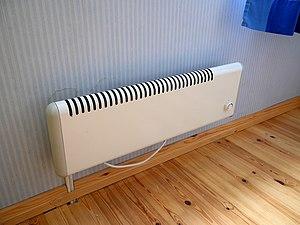
Radiateur électrique.